Rewired: The Post-Cyberpunk Anthology

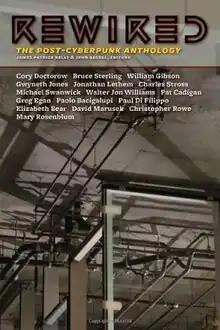
First edition cover

Rewired: The Post-Cyberpunk Anthology (2007) is a collection of postcyberpunk short stories, published by Tachyon Publications and edited by James Patrick Kelly and John Kessel. It features 16 short stories which fall into the loose categorisation of postcyberpunk, intercut with excerpts from a series of letters exchanged by Kessel and fellow science fiction author Bruce Sterling in which they discuss and debate the nature of cyberpunk, the implication being that the issues which they raise have led to the formation of the postcyberpunk trend.